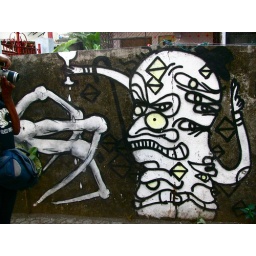
New street art spotted in Chapel Road, Bandra